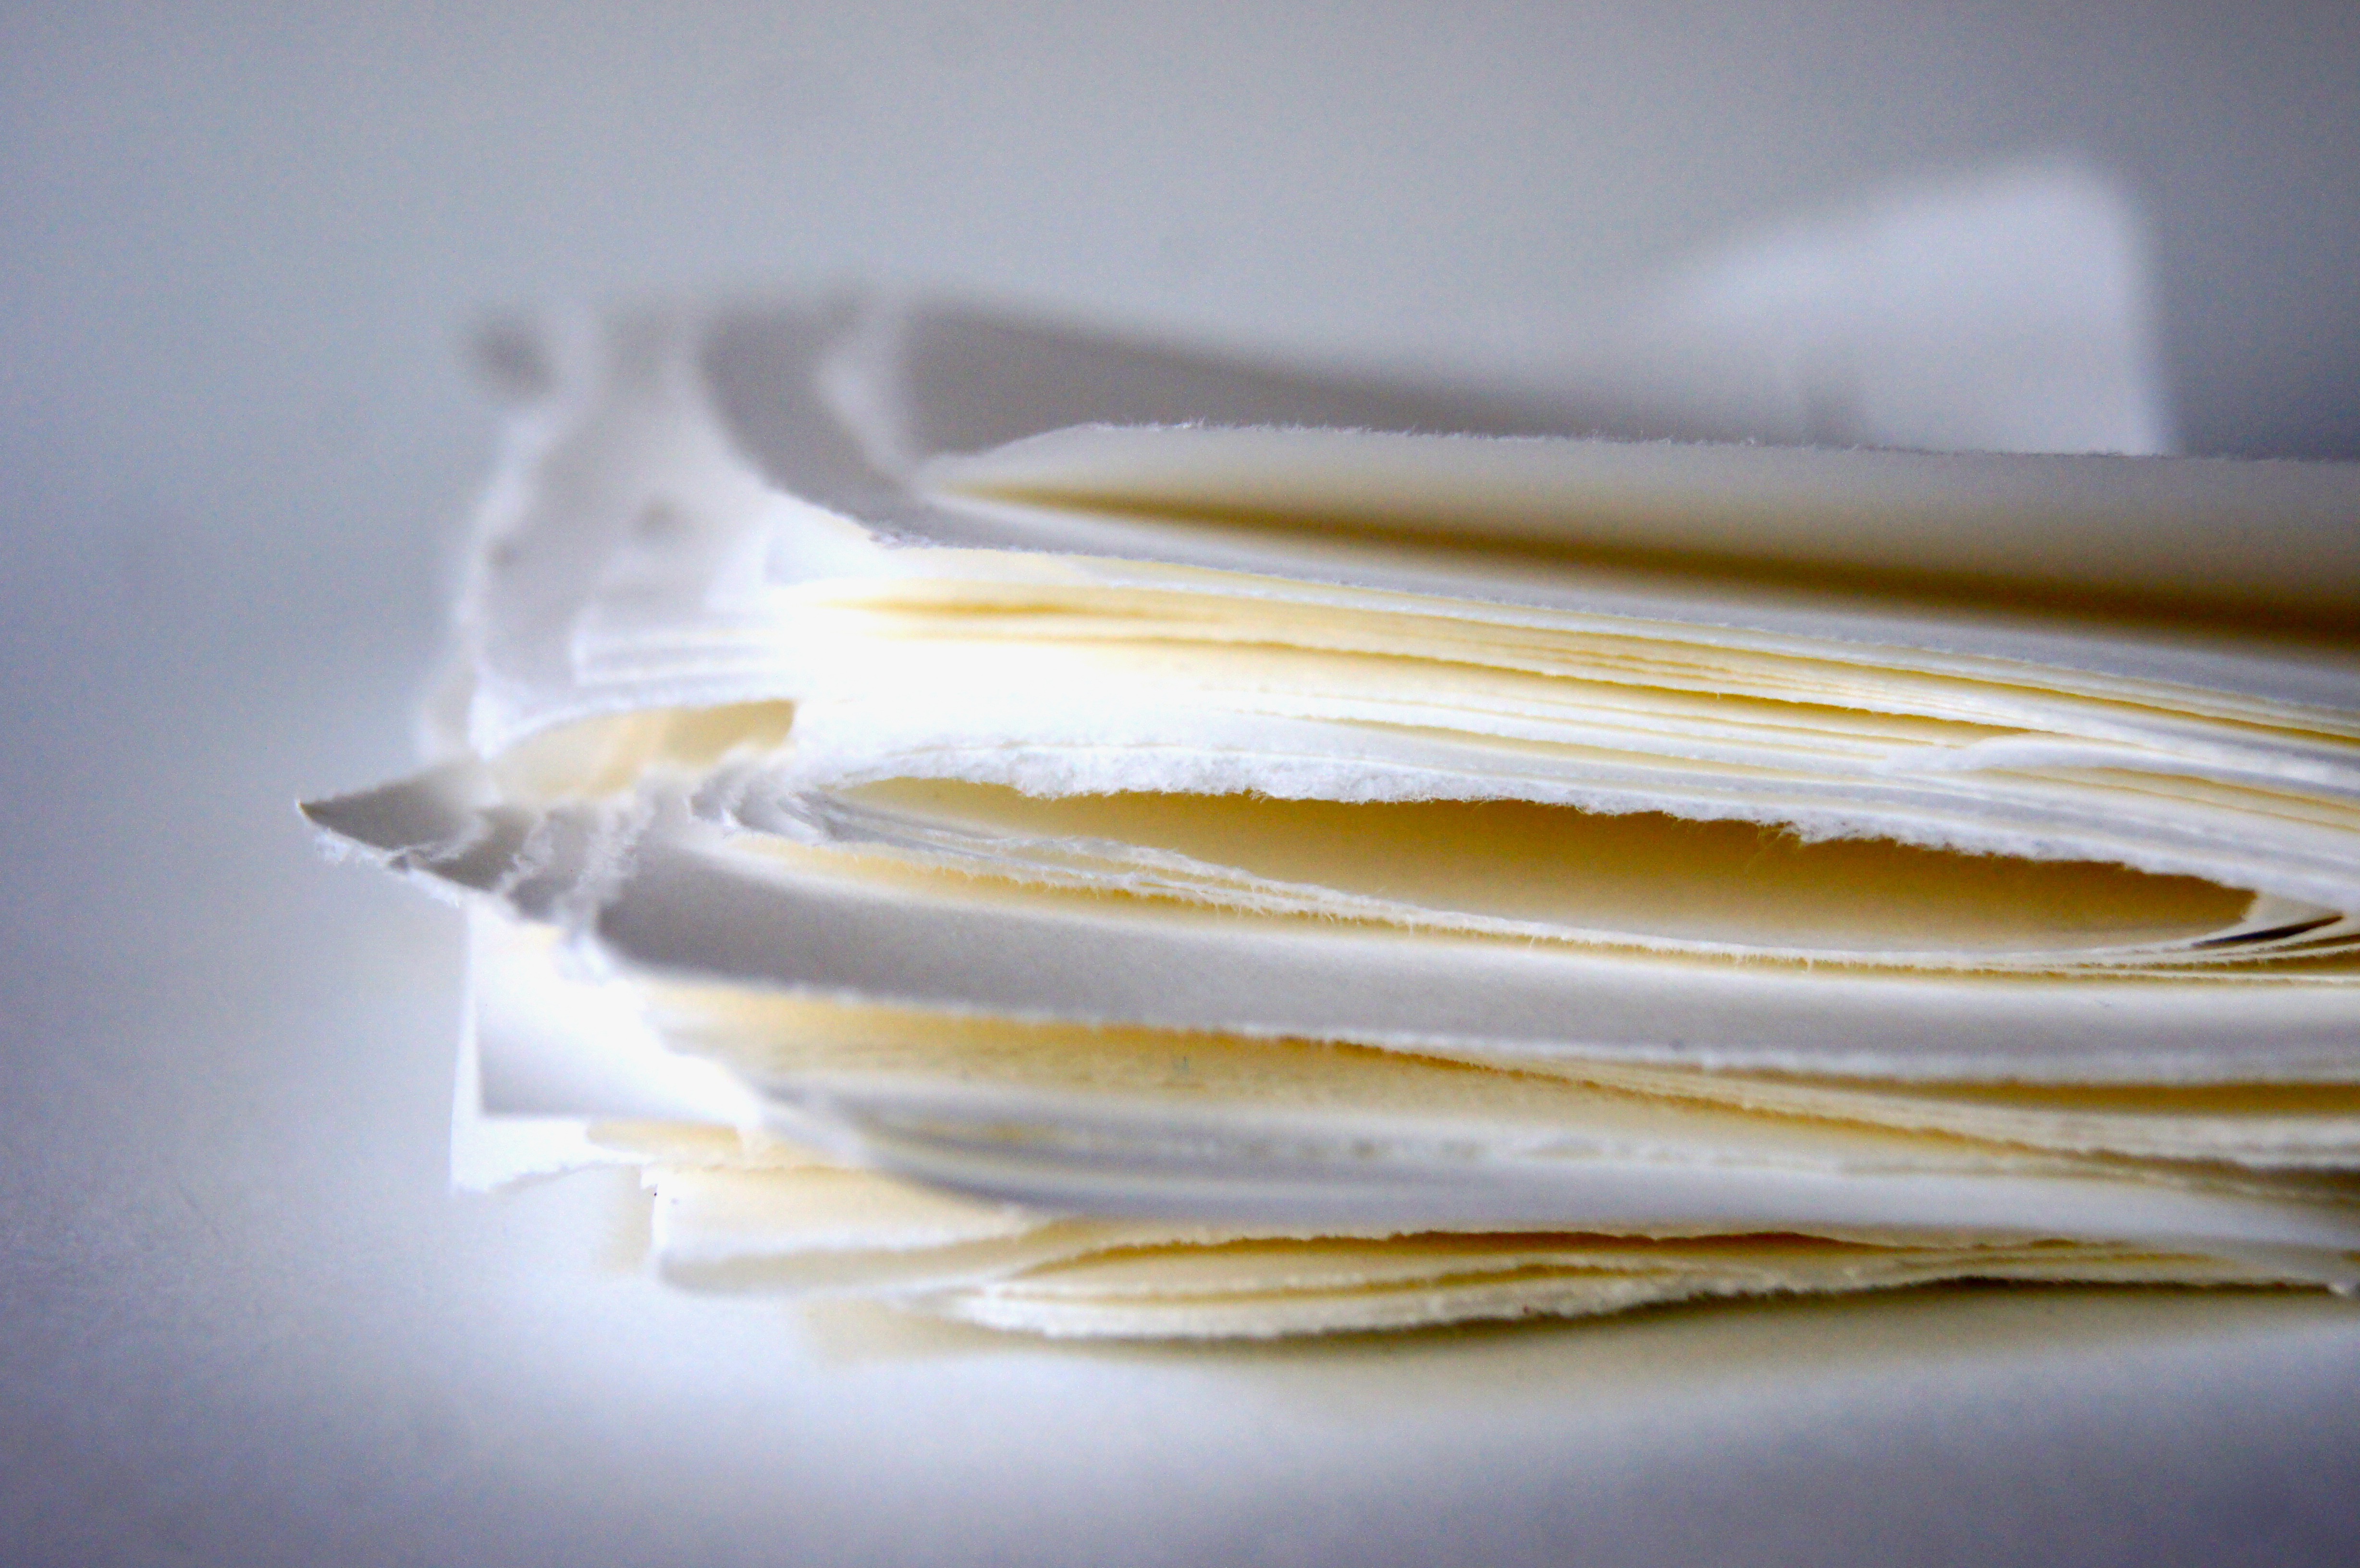
desk, book, read, white, newspaper, food, office, yellow, paper, file, material, close up, pages, background, icing, school, learn, recycling, leave, macro photography, flavor